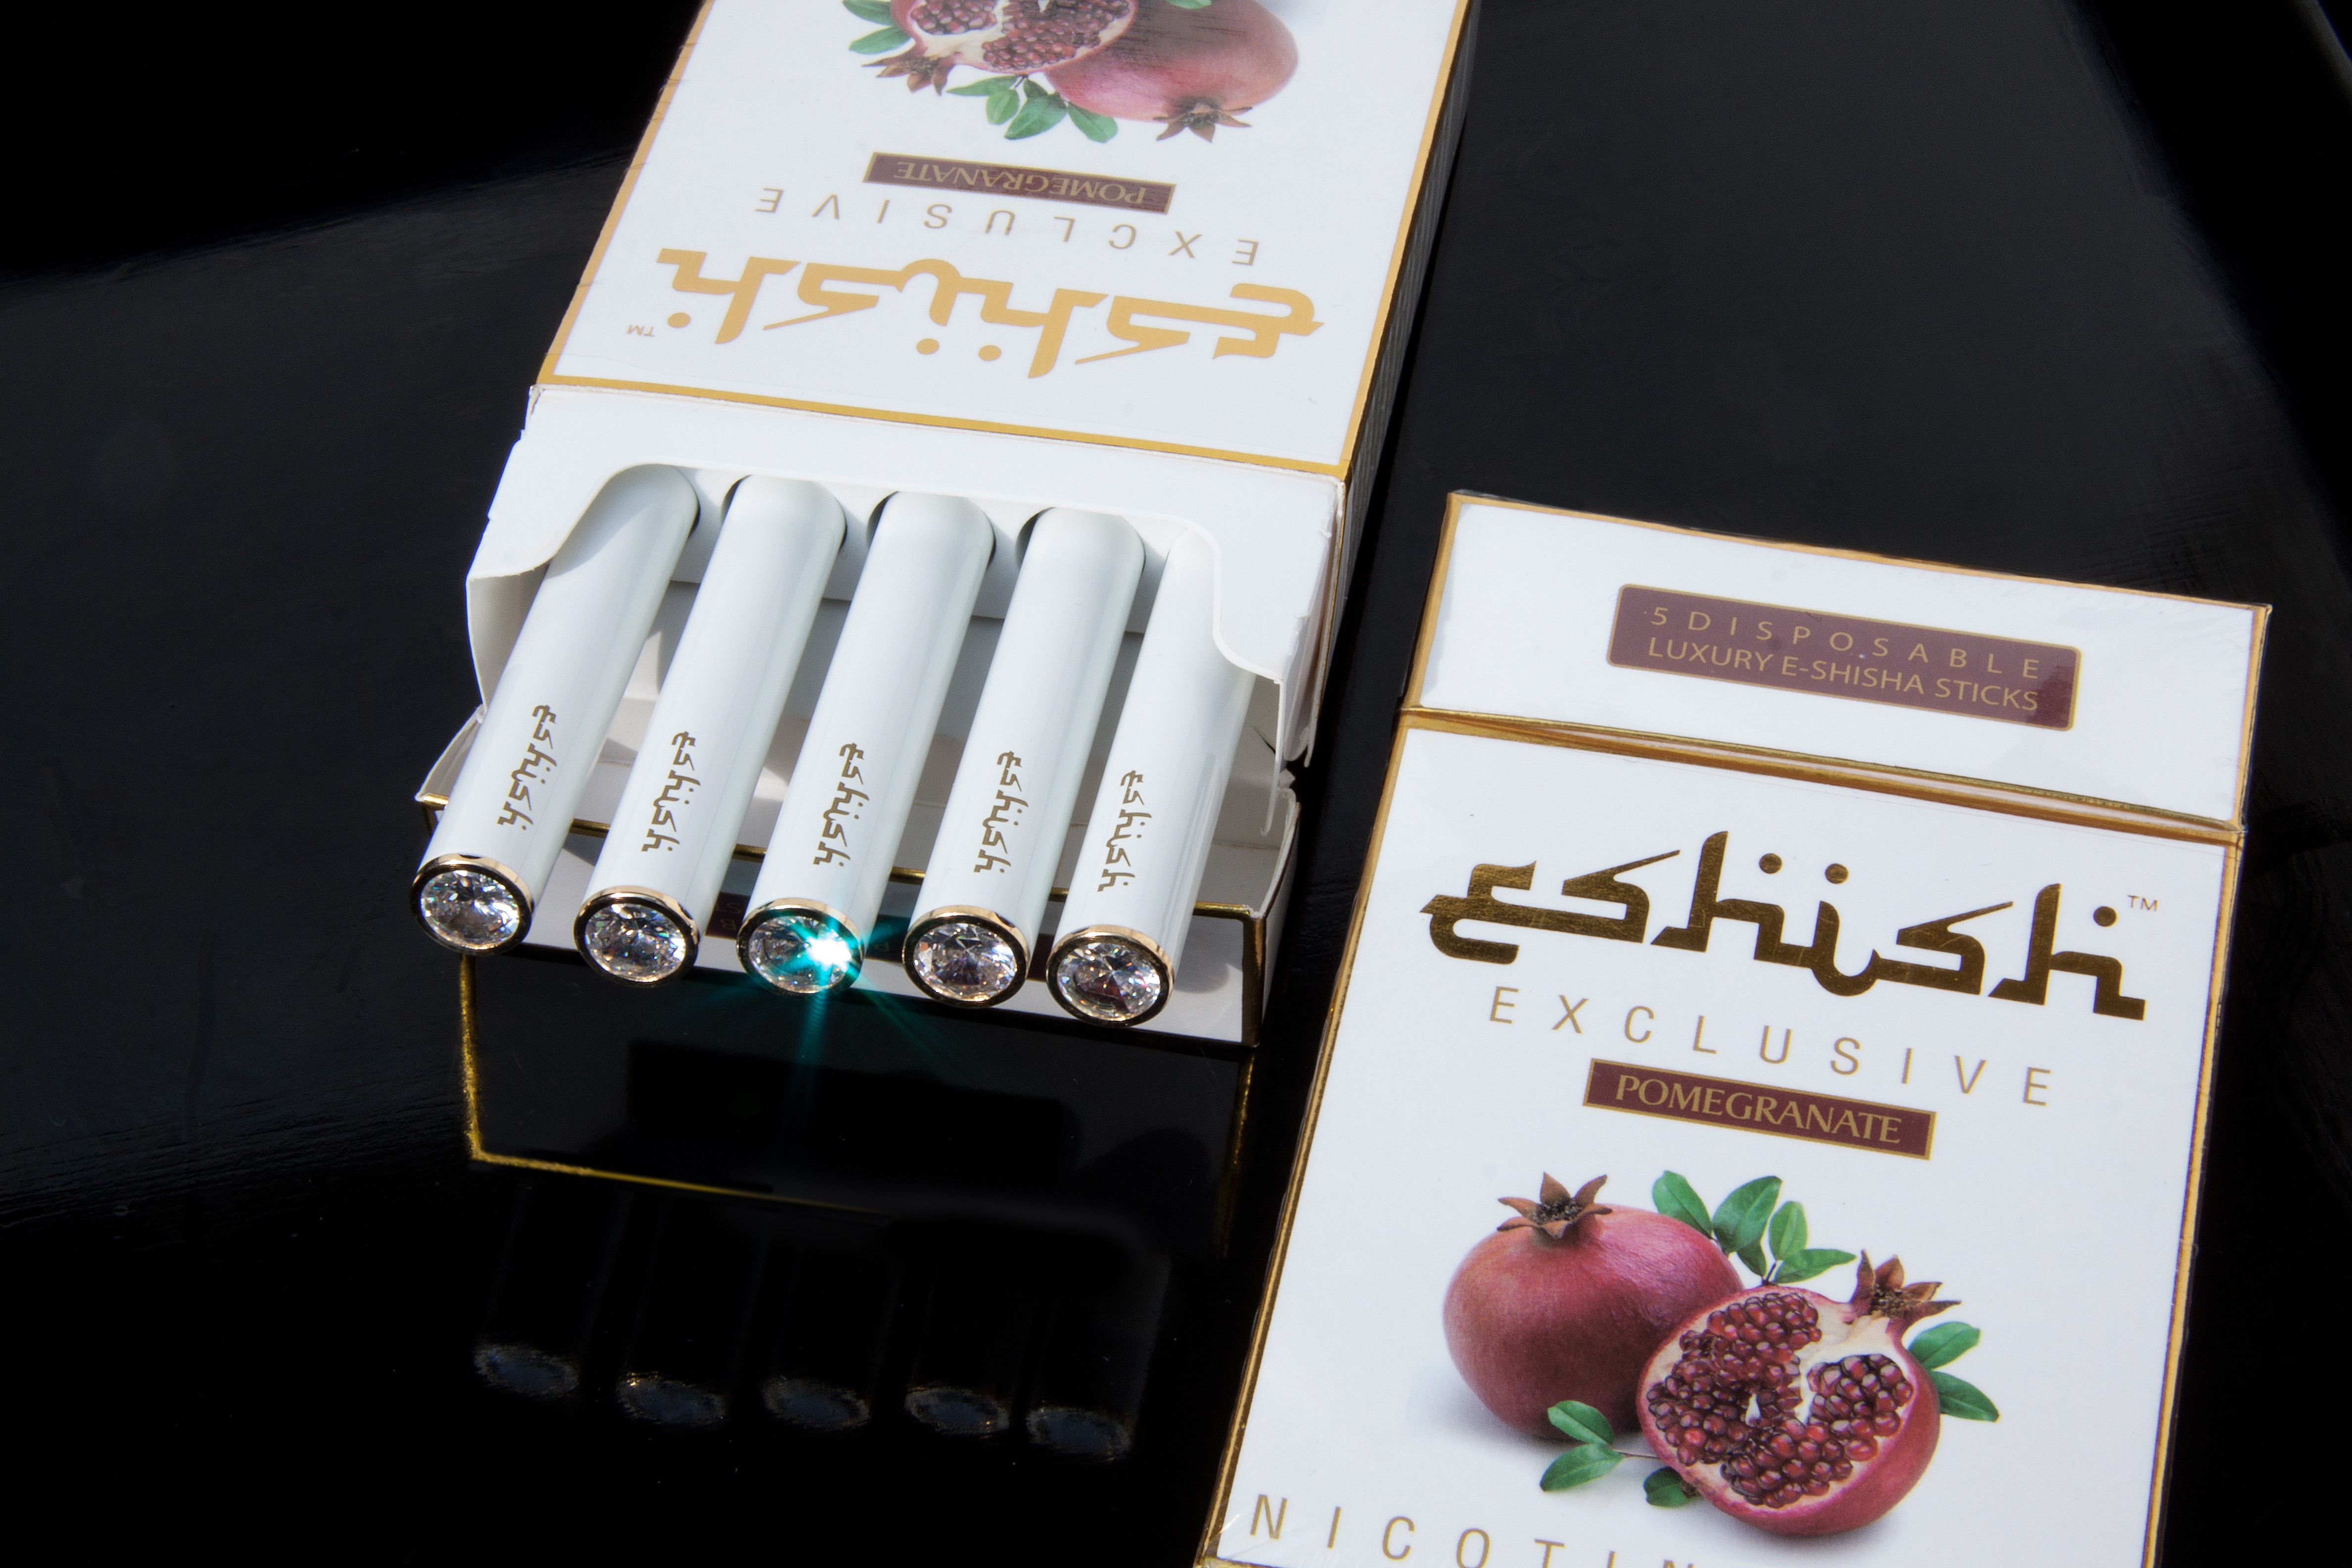
consumption, box, pomegranate, electronic, brand, luxury, cigarettes, packaging, diamonds, fragrance, arabic, noble, luxurious, cut glass, shisha, fruit flavour, for ladies, tobacco free